Prešov

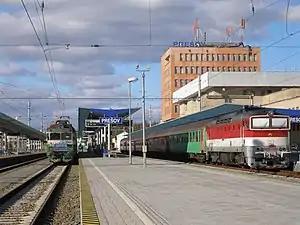
Prešov railway station

Today, the following vehicles are operated in MHD ("Metská hromadná doprava" – Public transport) Prešov: